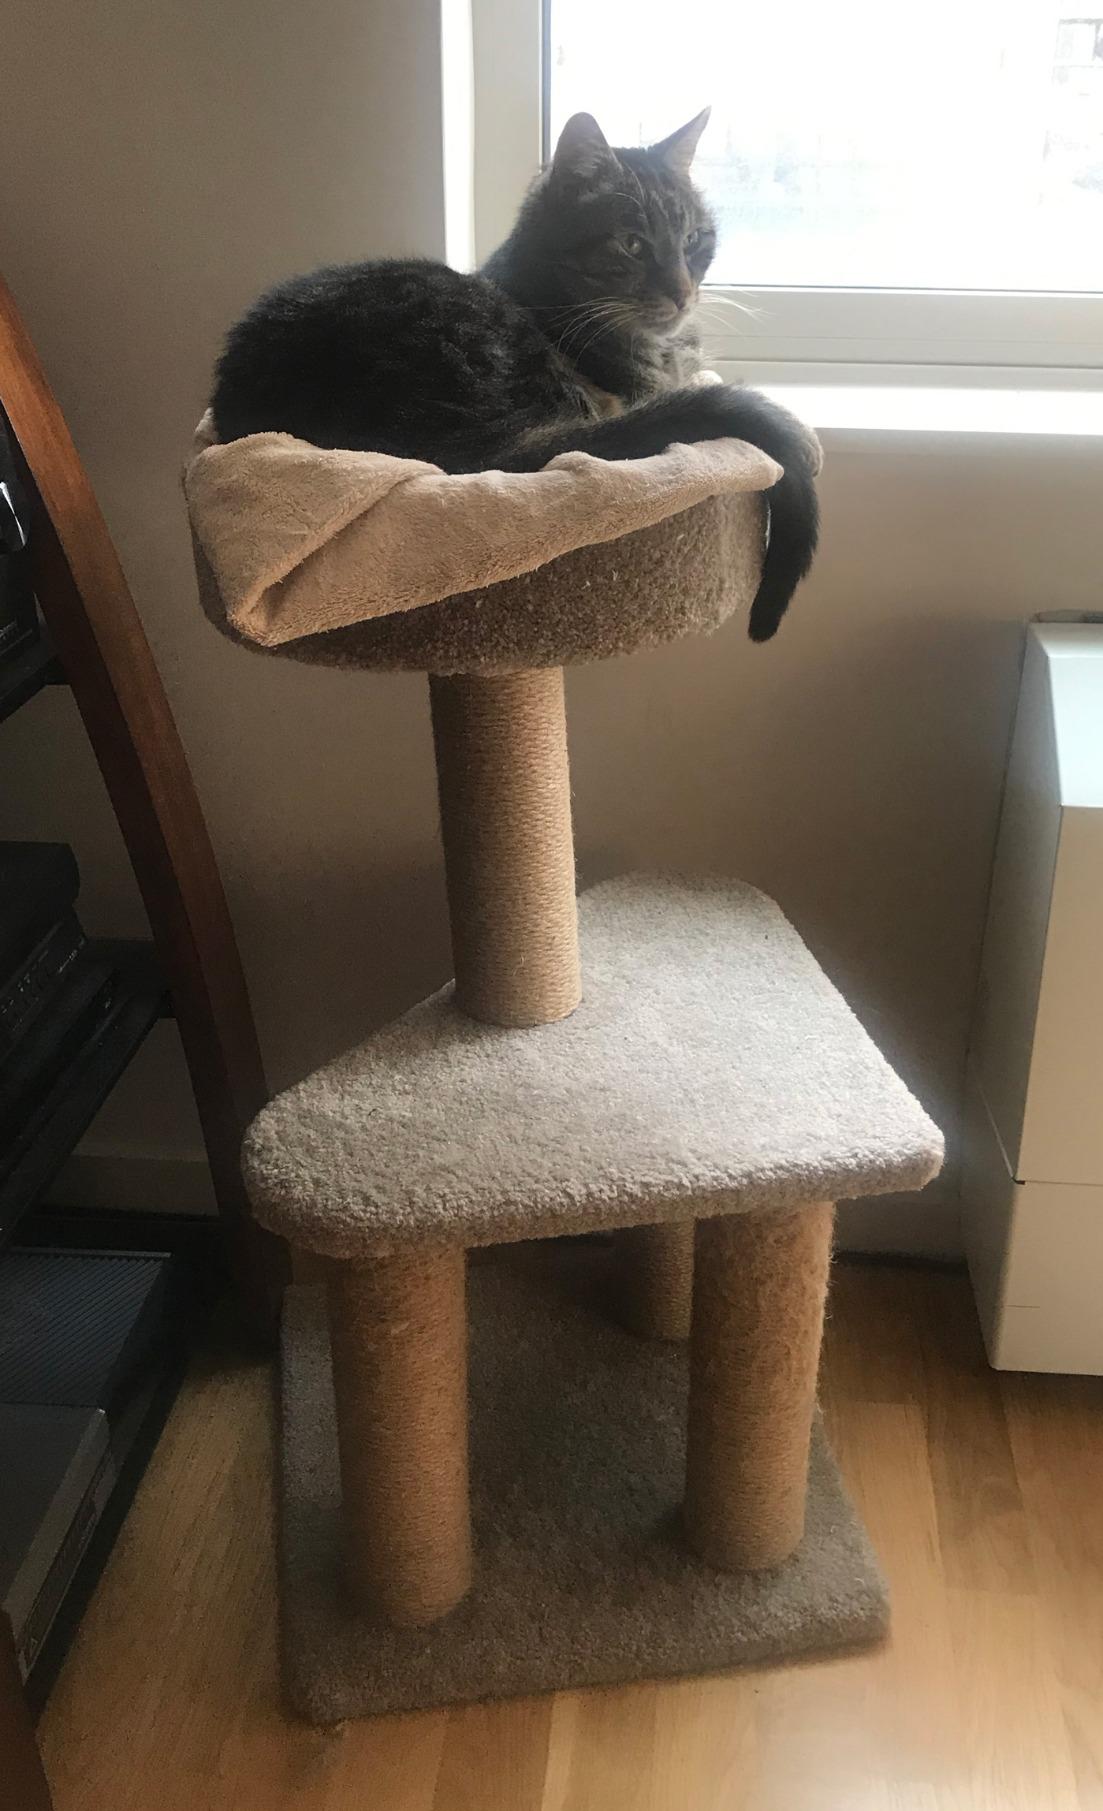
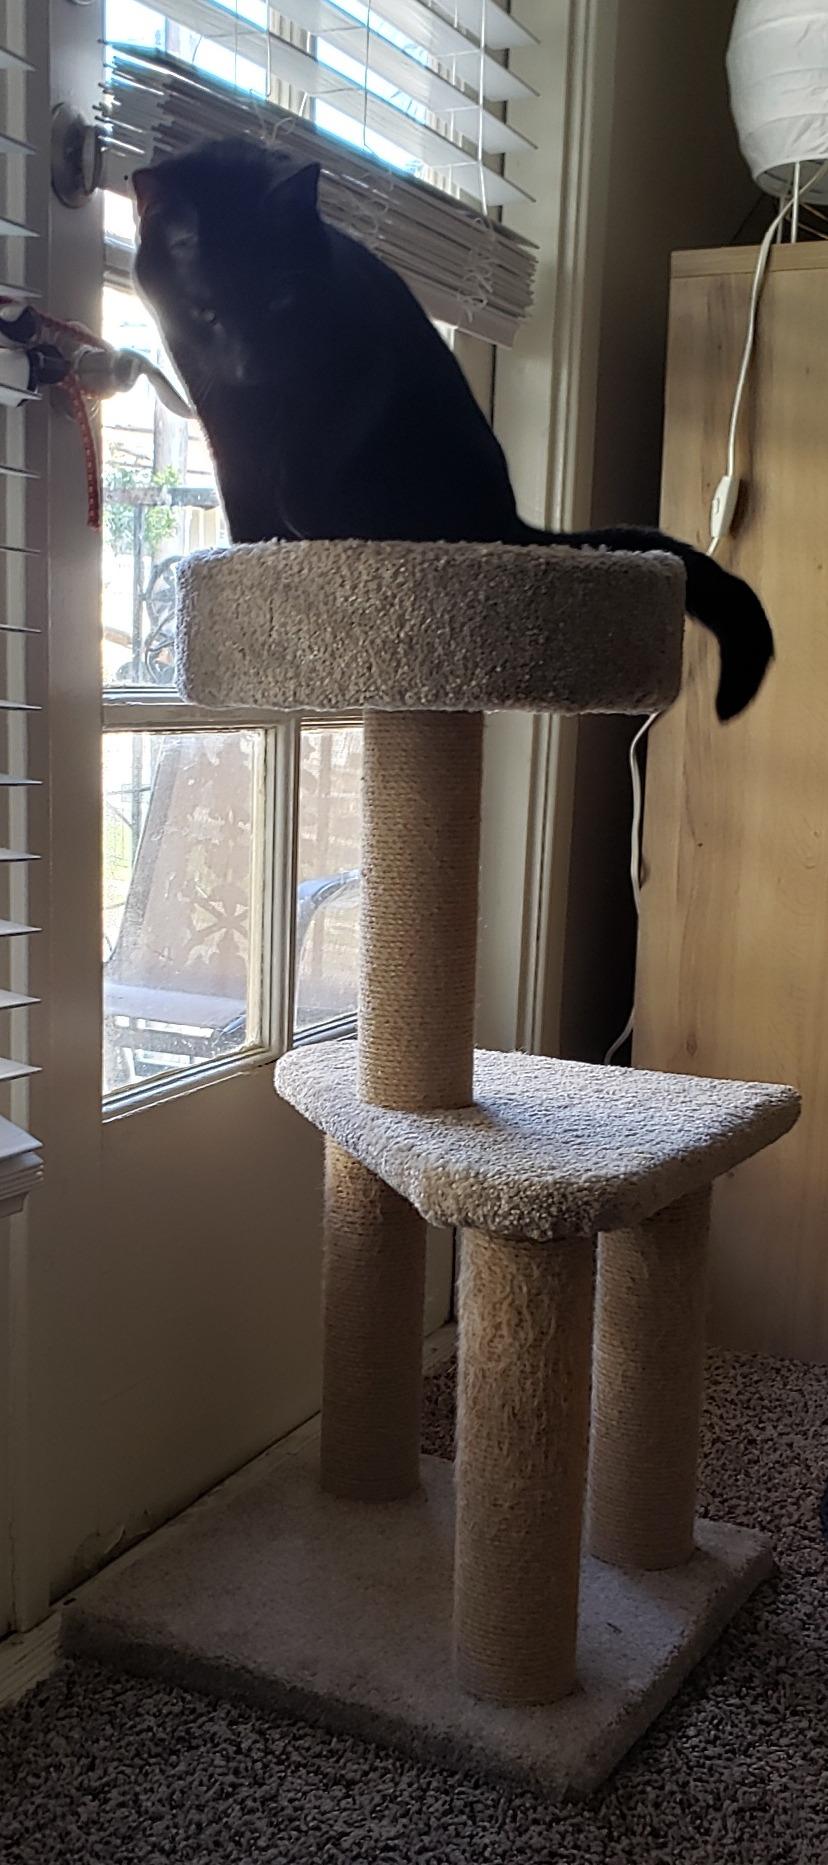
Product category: items_cat tree
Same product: yes